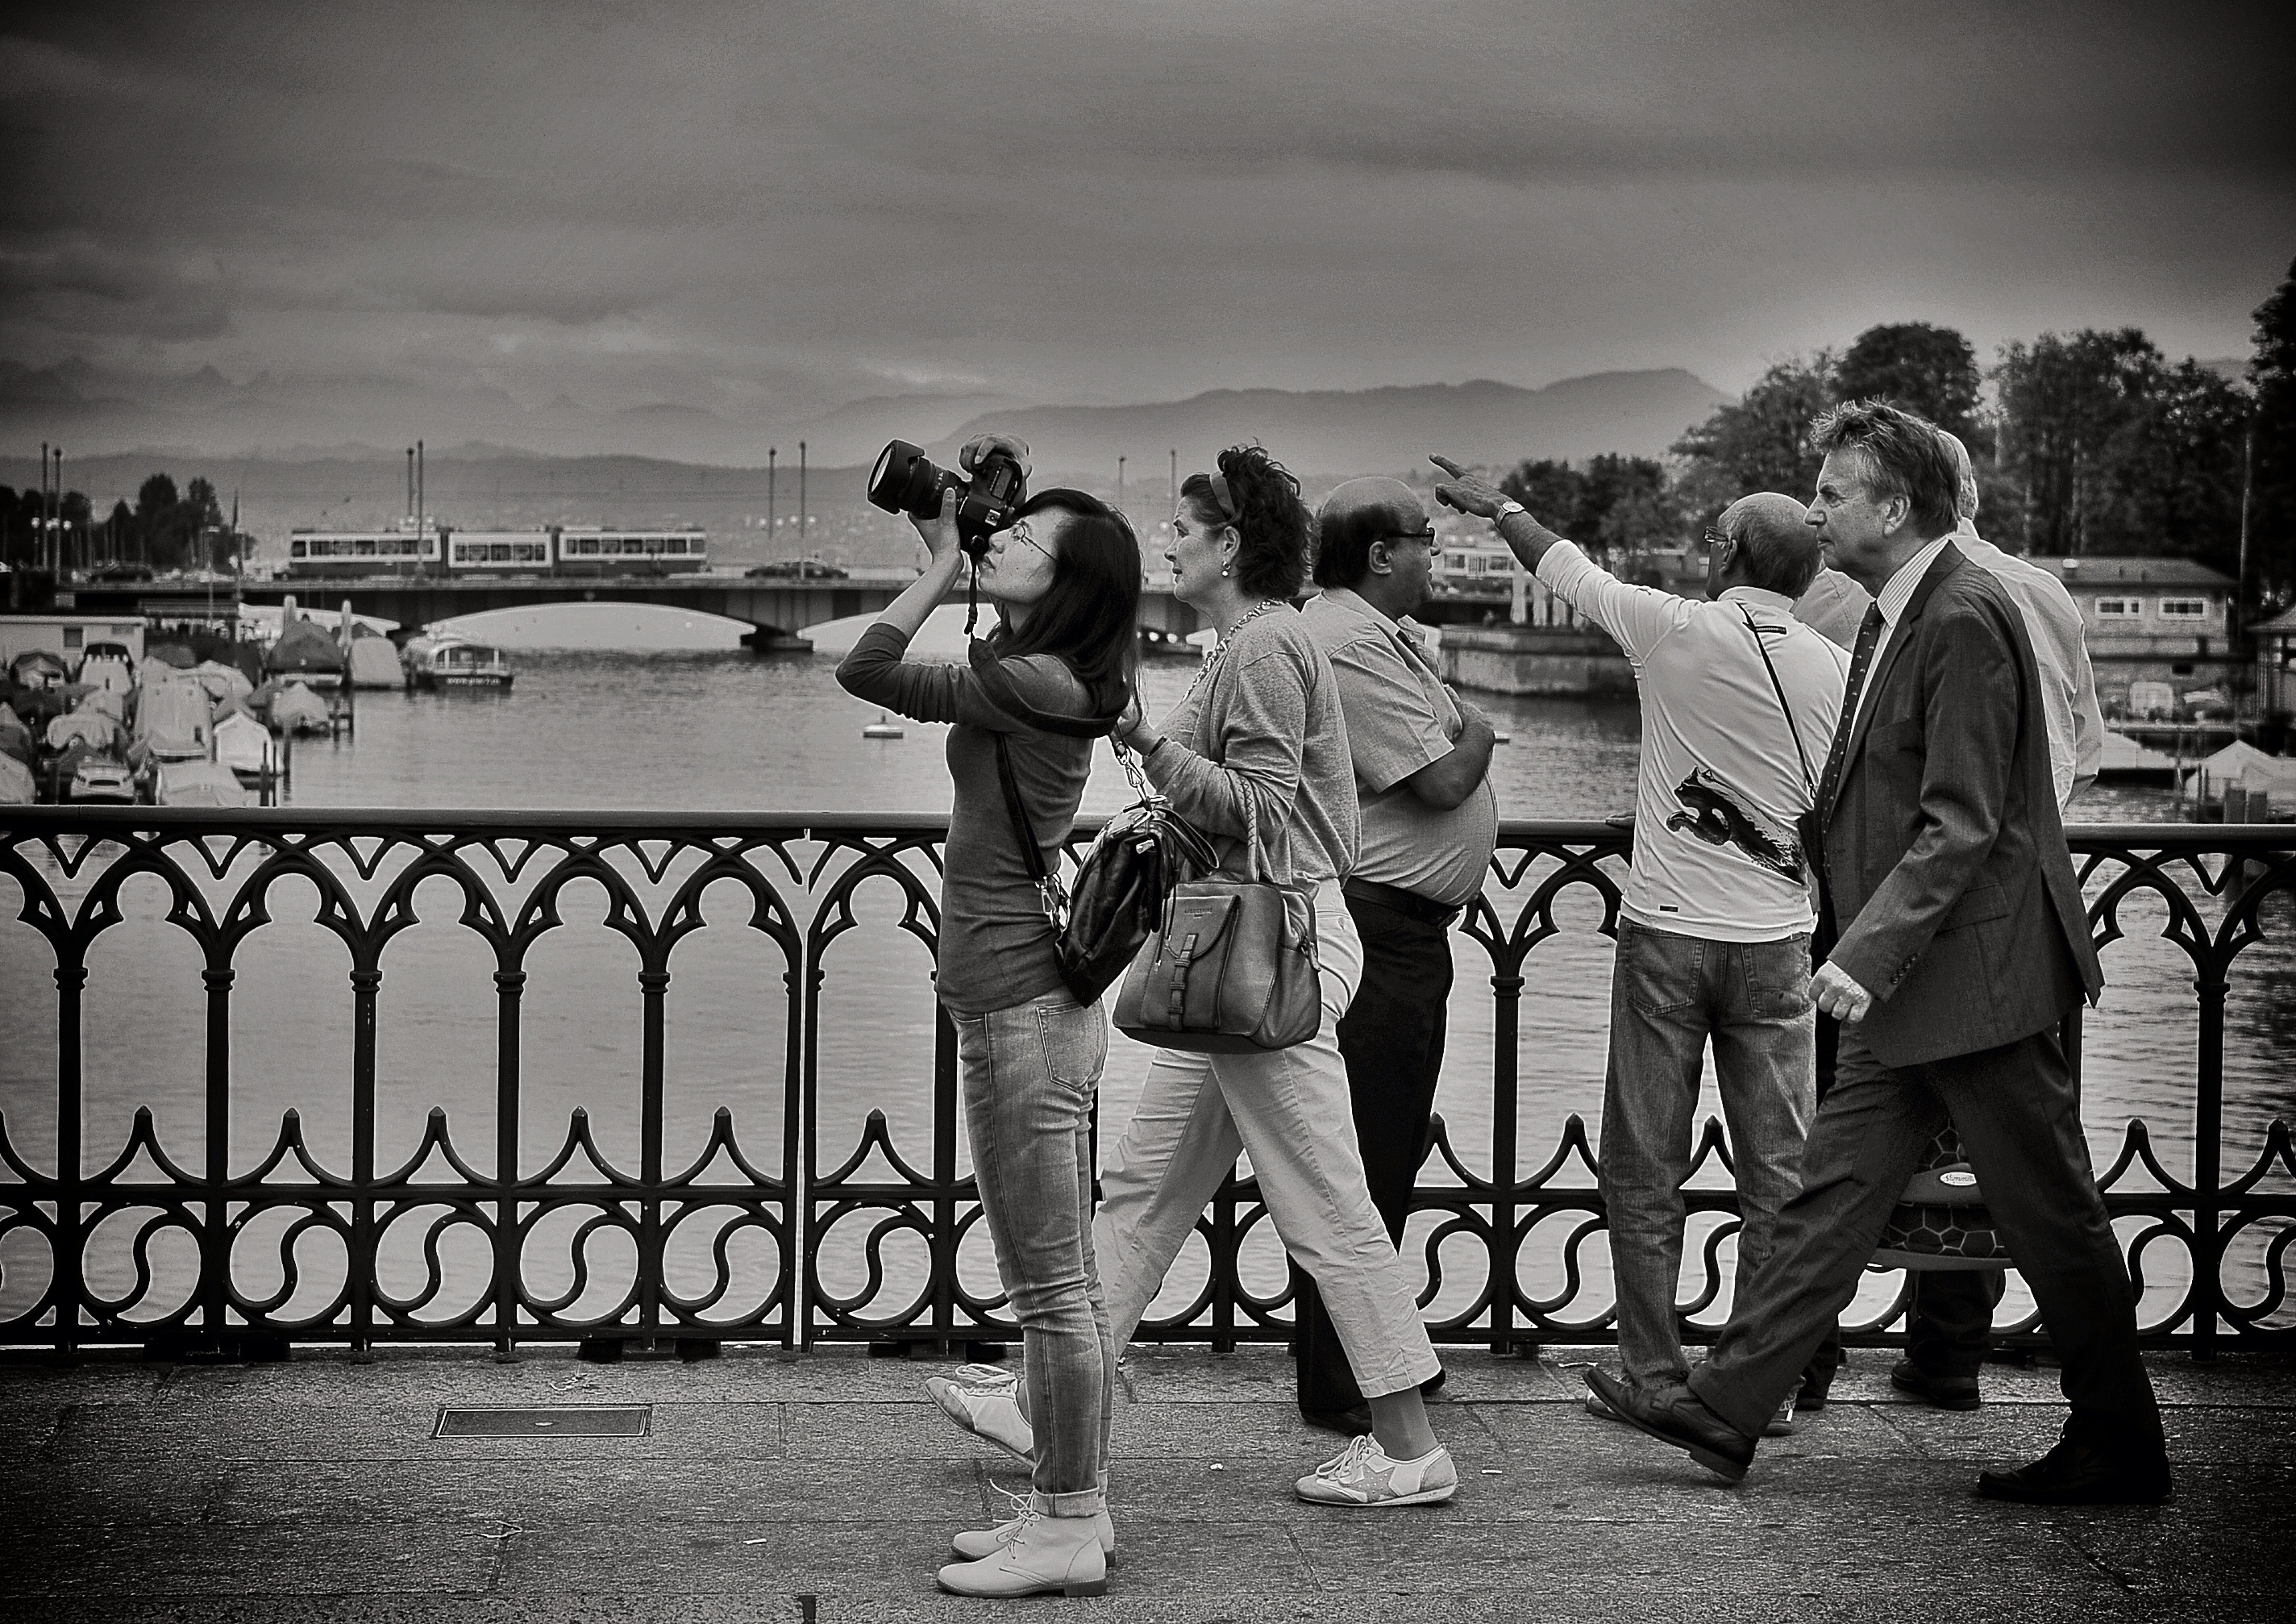
black and white, people, white, street, photography, city, urban, crowd, tourist, tram, black, monochrome, streetphotography, bw, candid, women, swiss, stadt, photograph, streetart, schweiz, switzerland, strasse, zurich, streetphoto, snapseed, image, schwarzundweiss, stphotographia, streetscene, strassenszene, strassenfotografie, streetlife, streetportrait, streetpix, thomas8047, onthestreets, streetphotographer, streetfashion, streetfotografie, zurichstreet, fascinationstreet, streetphotographie, nikond300s, z richzurich, streetartz ri, zuri, z richtransitmaritim, sightsofzurich, monochrome photography, film noir